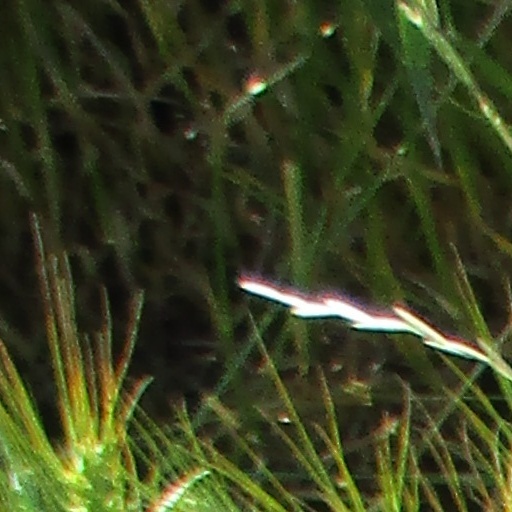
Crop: wheat